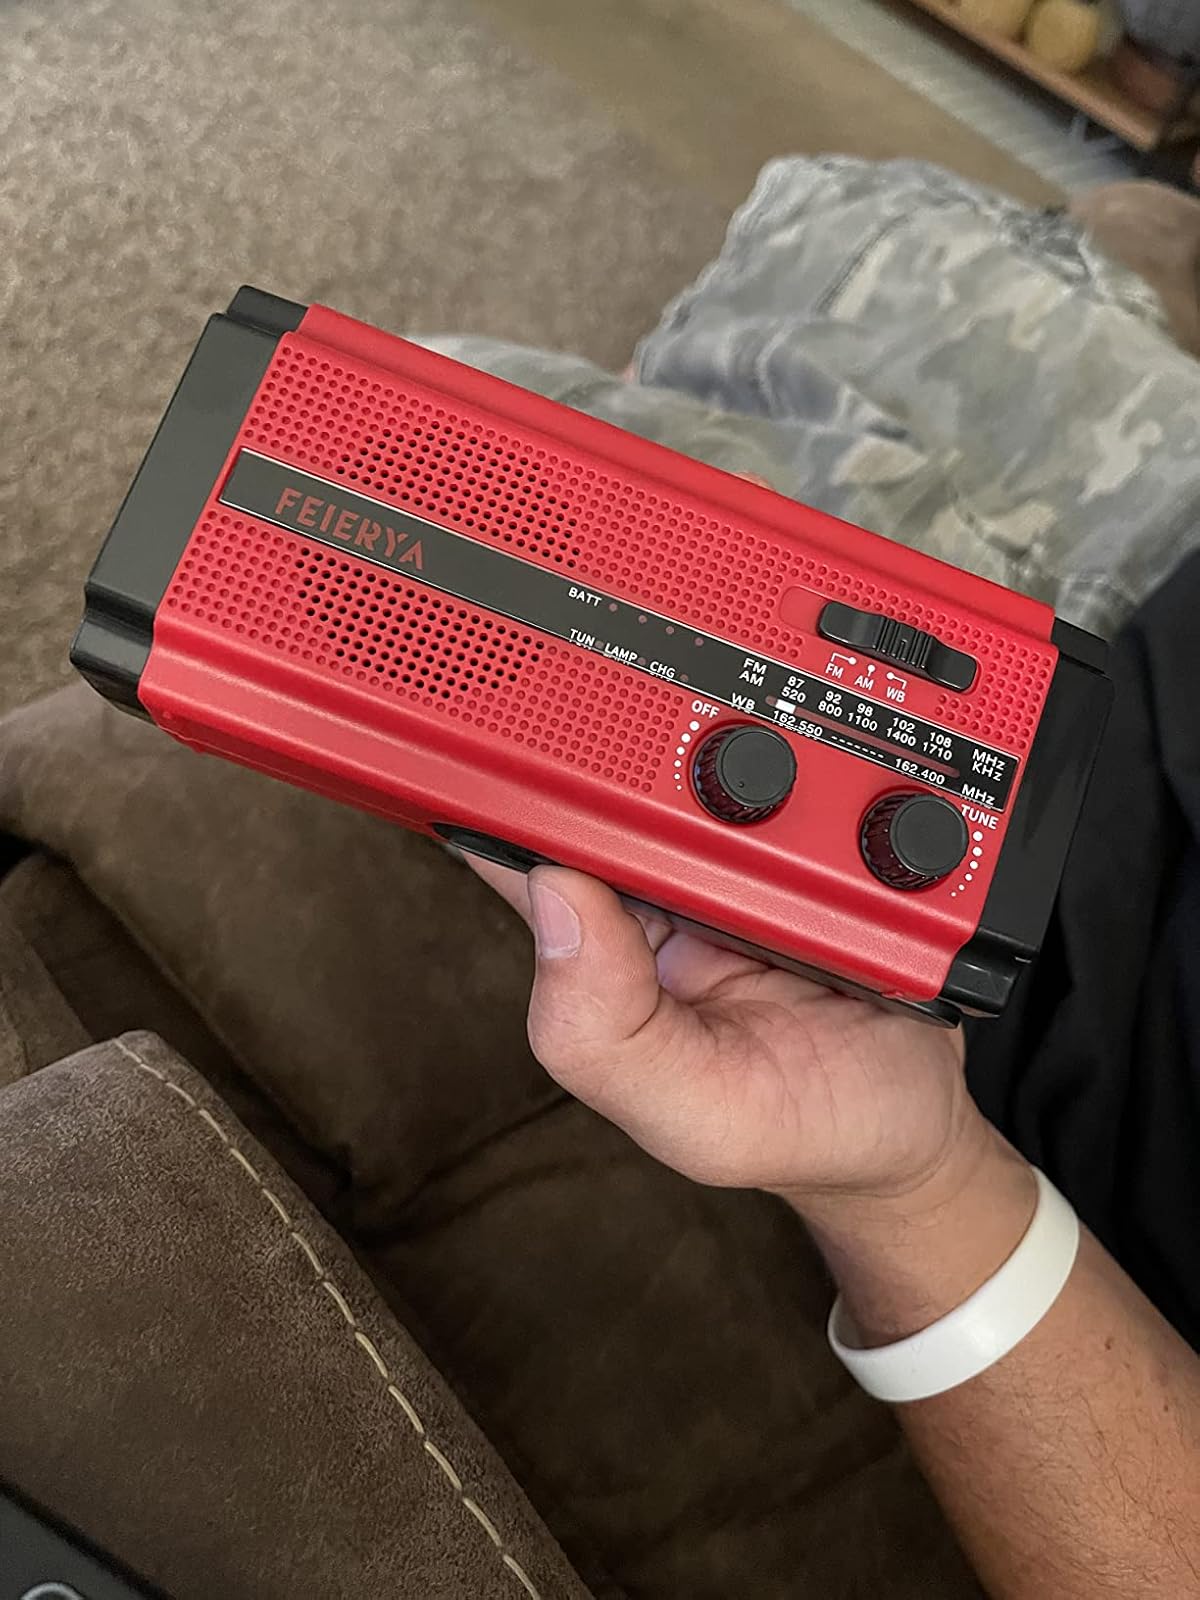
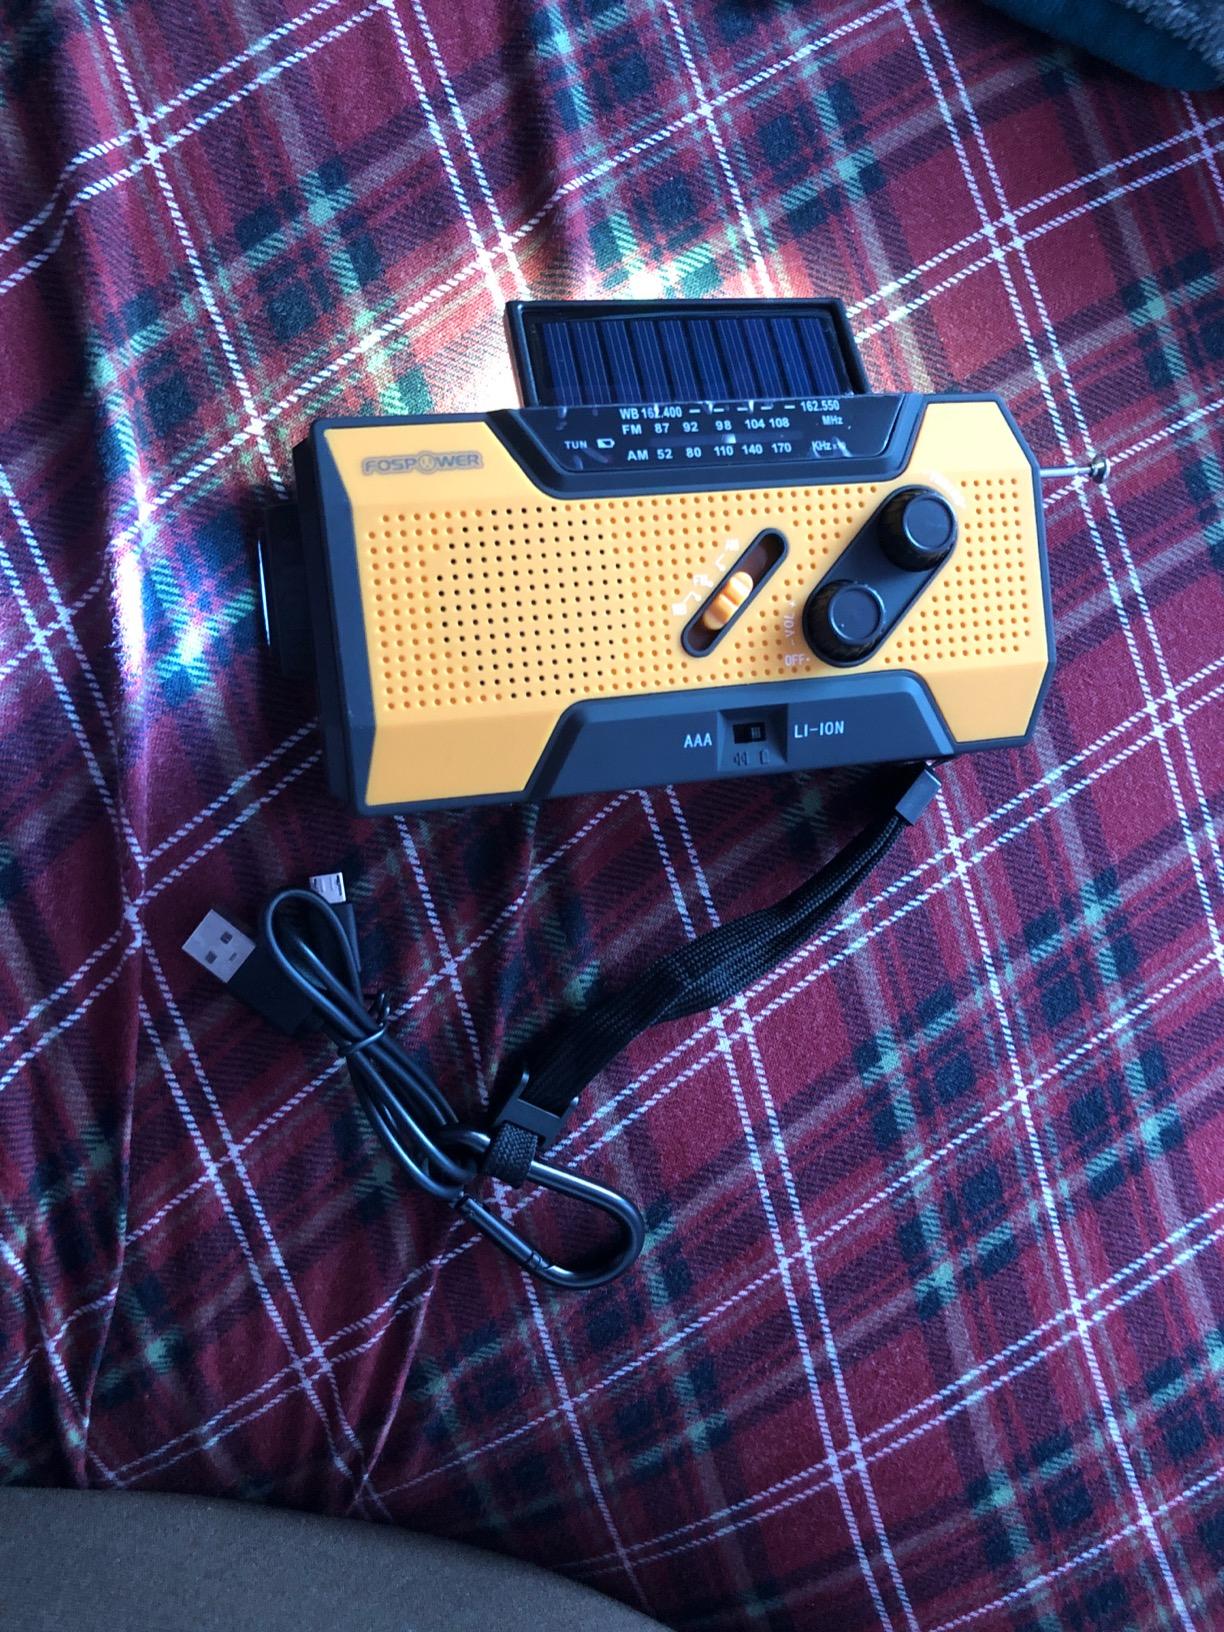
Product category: radio
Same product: no